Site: brandenburg
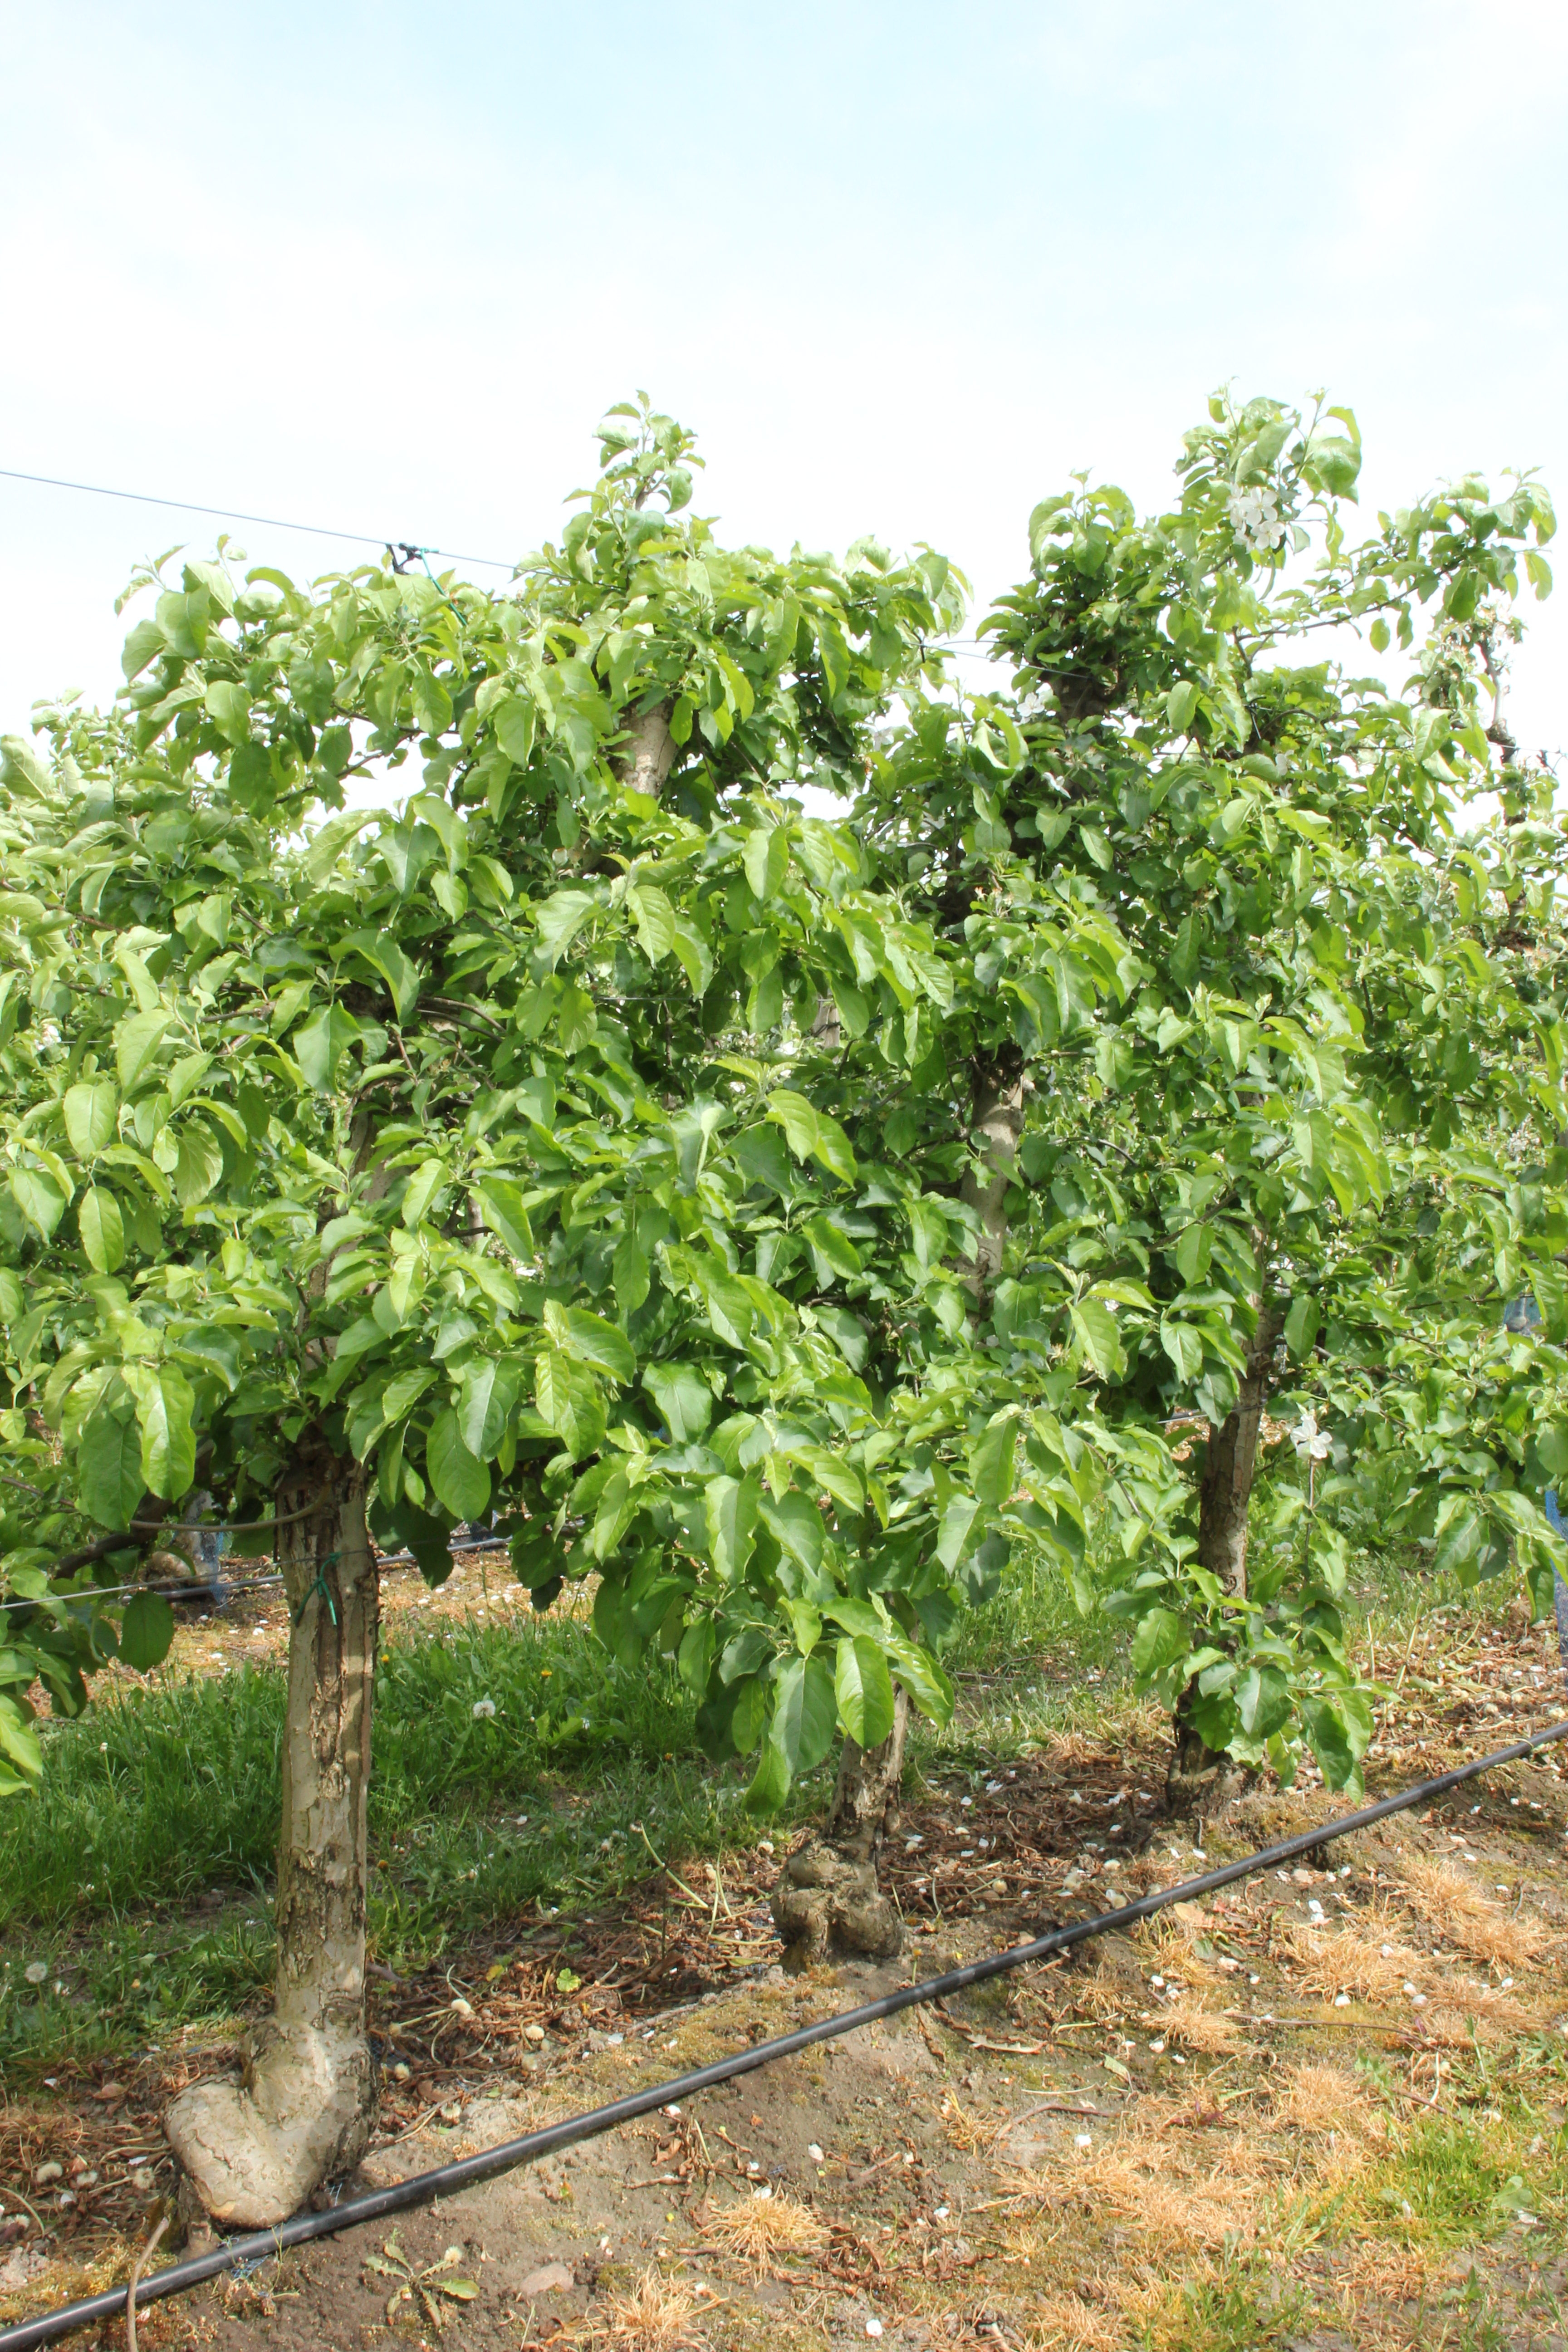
Growth stage (BBCH 67): Flowering